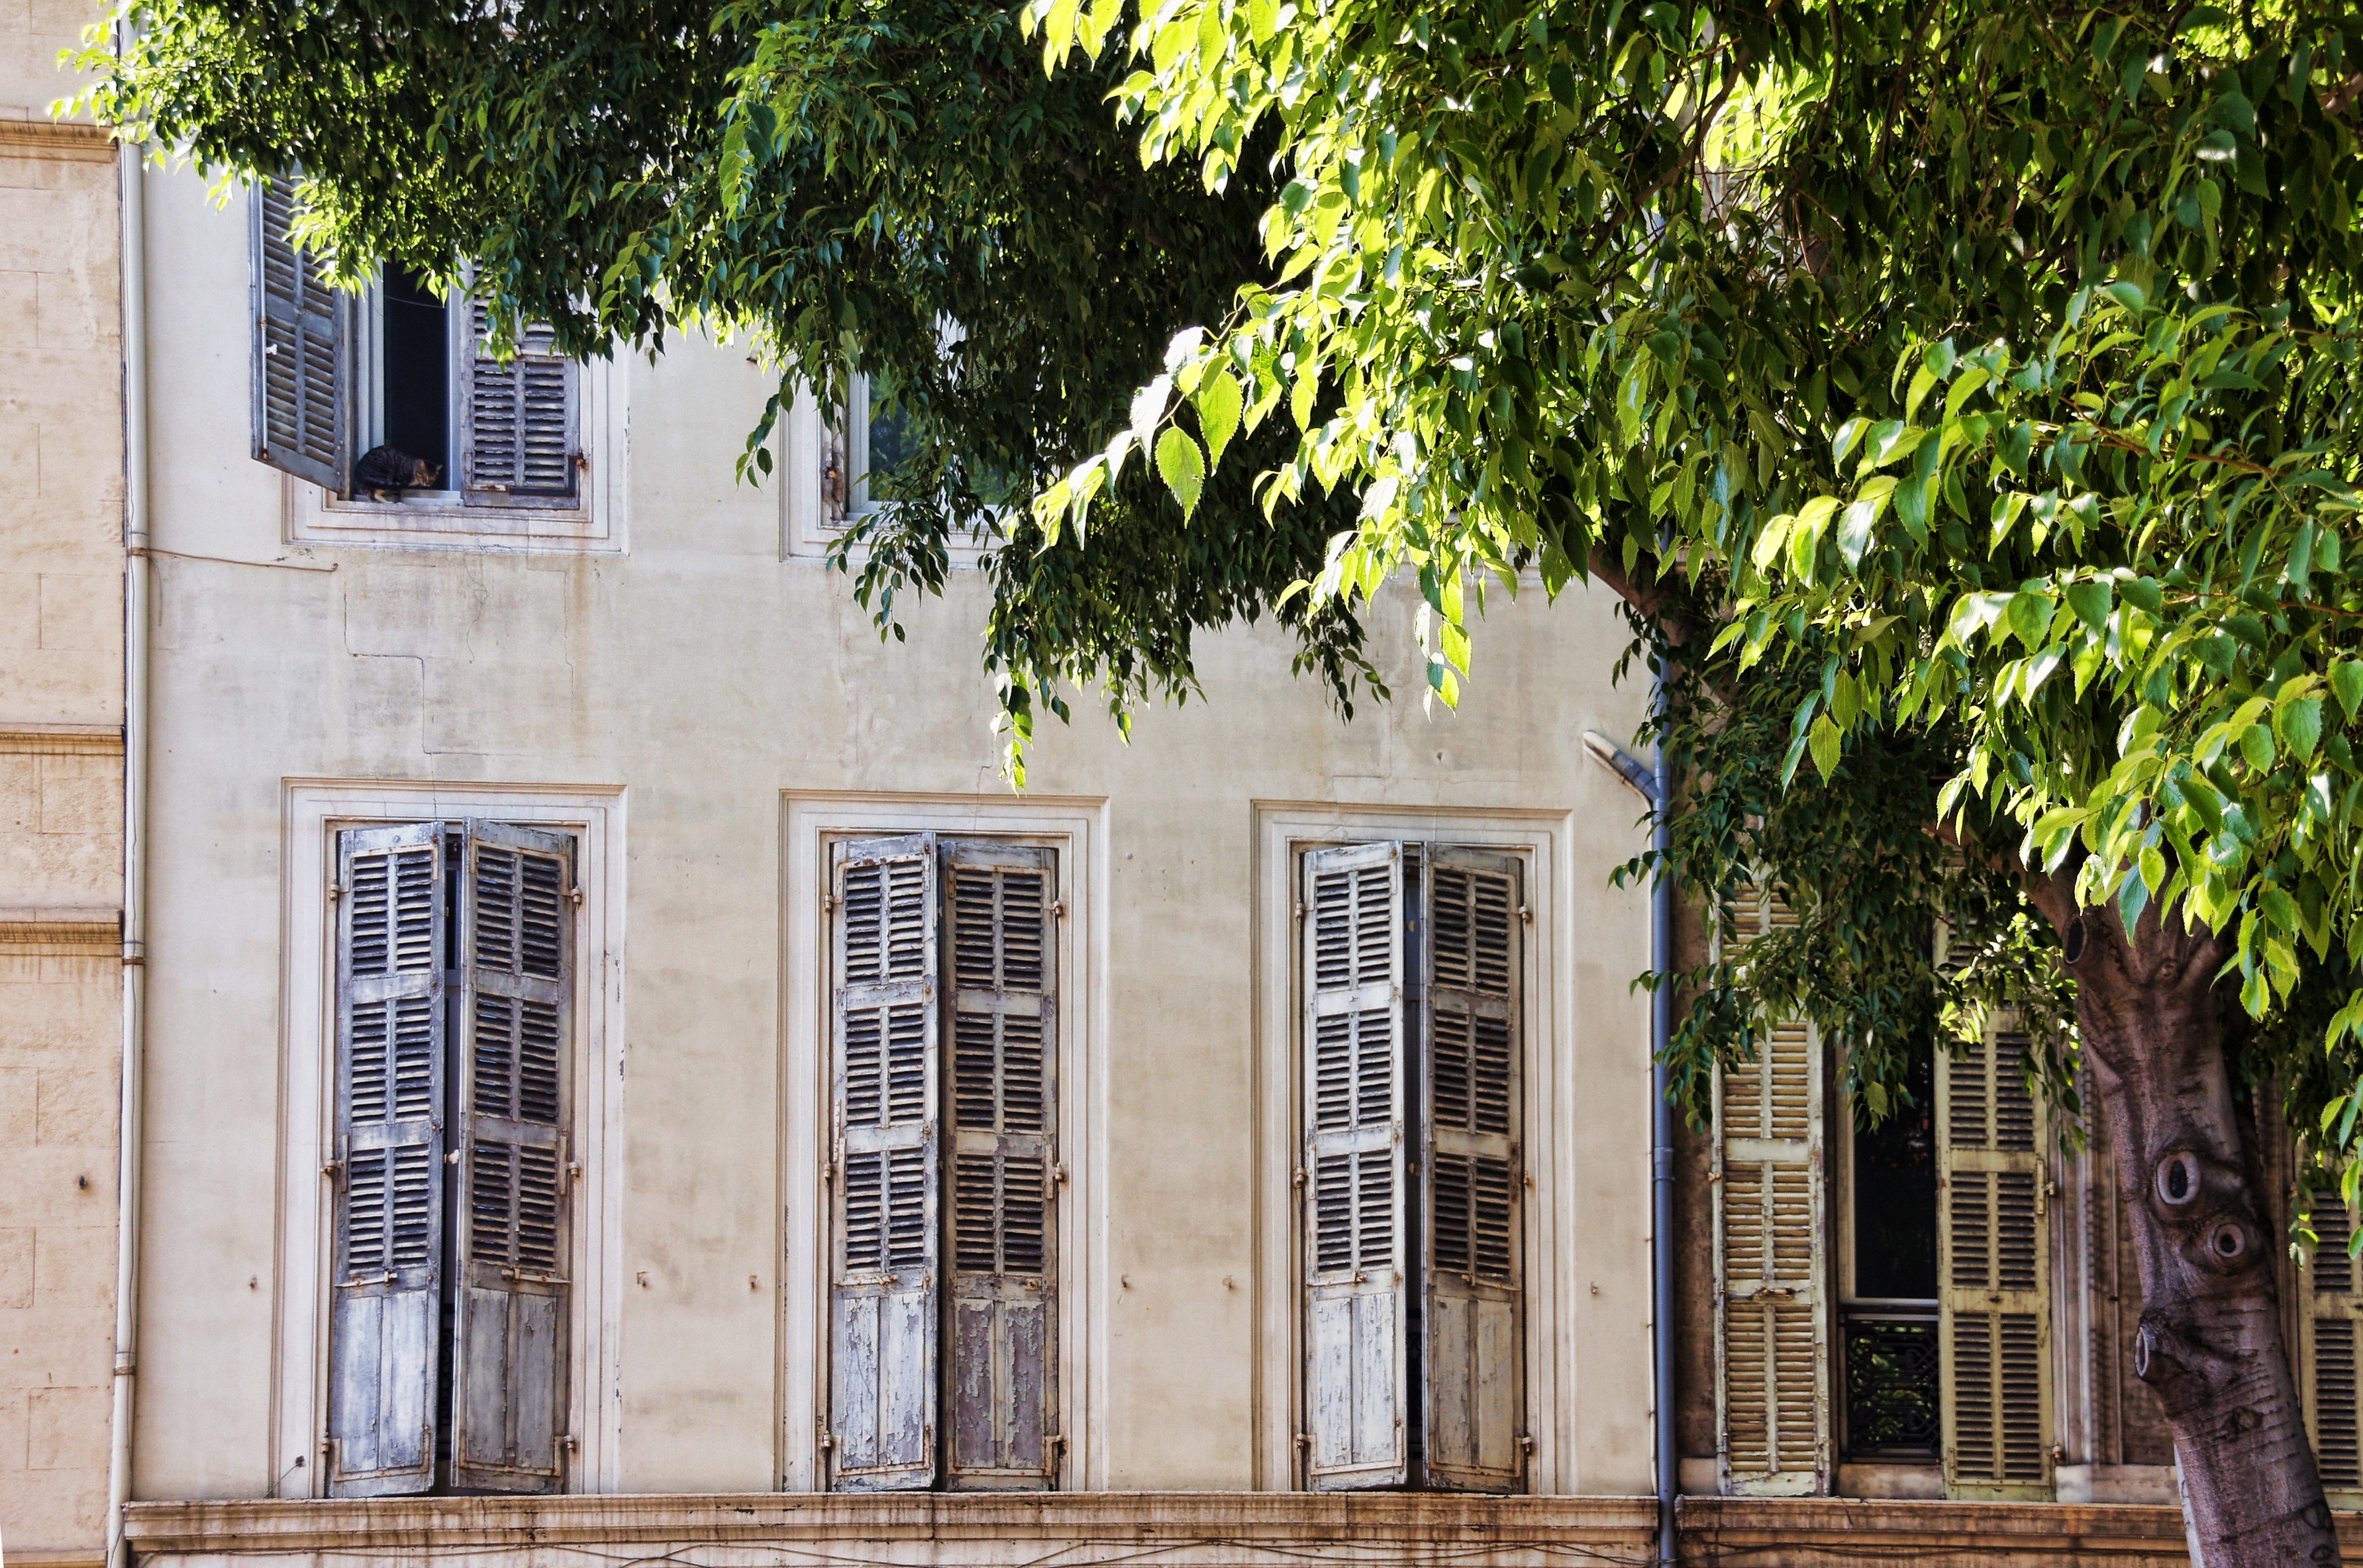
architecture, house, window, building, home, wall, france, mediterranean, facade, courtyard, provence, estate, marseille, neighbourhood, bowever, urban area, residential area, outdoor structure